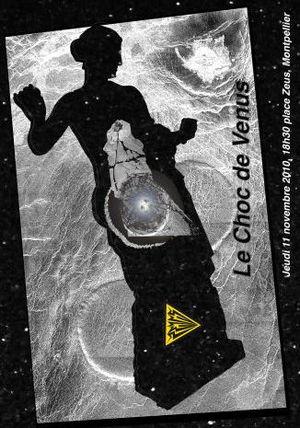
performance de Zevs, artiste urbain réalisée à Montpellier en hommage à la Vénus d'Arles
La Vénus d'Arles est une sculpture en marbre dégagée en 1651, lors de la fouille des vestiges romains proches du théâtre antique d'Arles. Elle représente probablement la déesse Aphrodite. À l'époque de sa découverte elle fut l'antique de référence, mais aujourd'hui la restauration effectuée par Girardon au XVIIᵉ siècle suscite des réserves bien que sa portée ait été très exagérée. À ce titre, elle témoigne de l'évolution de la science archéologique. Alors qu'il s'agit vraisemblablement d'une copie romaine, elle constitue l'une des traces majeures de la sculpture du second classicisme grec rattachée à l'œuvre de Praxitèle. On lui reconnaît d'être un type iconographique pour certaines répliques et statues semblables. Elle pourrait être l'une des sources d'inspiration du mythe de l'Arlésienne.